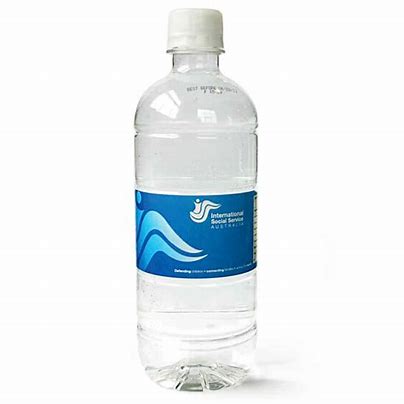
Label: plastic